Sabine Englert

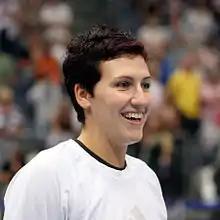

Sabine Englert (born 27 November 1981) is a German team handball goalkeeper, who currently plays in Aarhus Håndbold and previously for the German national team.